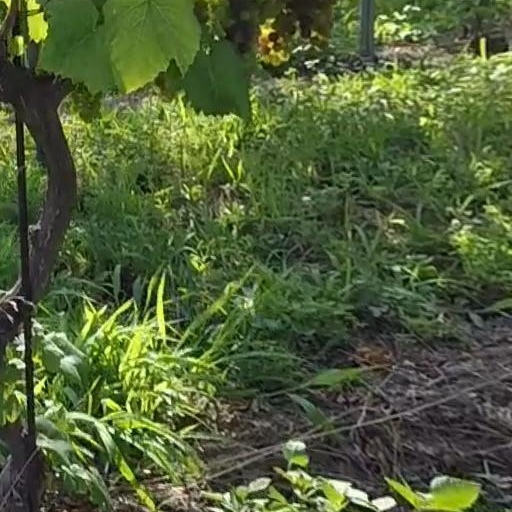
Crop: grape